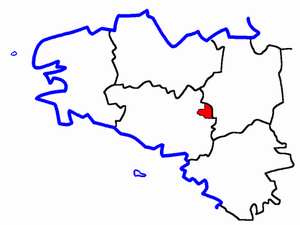
Le canton de Guer est une division administrative française, située dans le département du Morbihan et la région Bretagne.